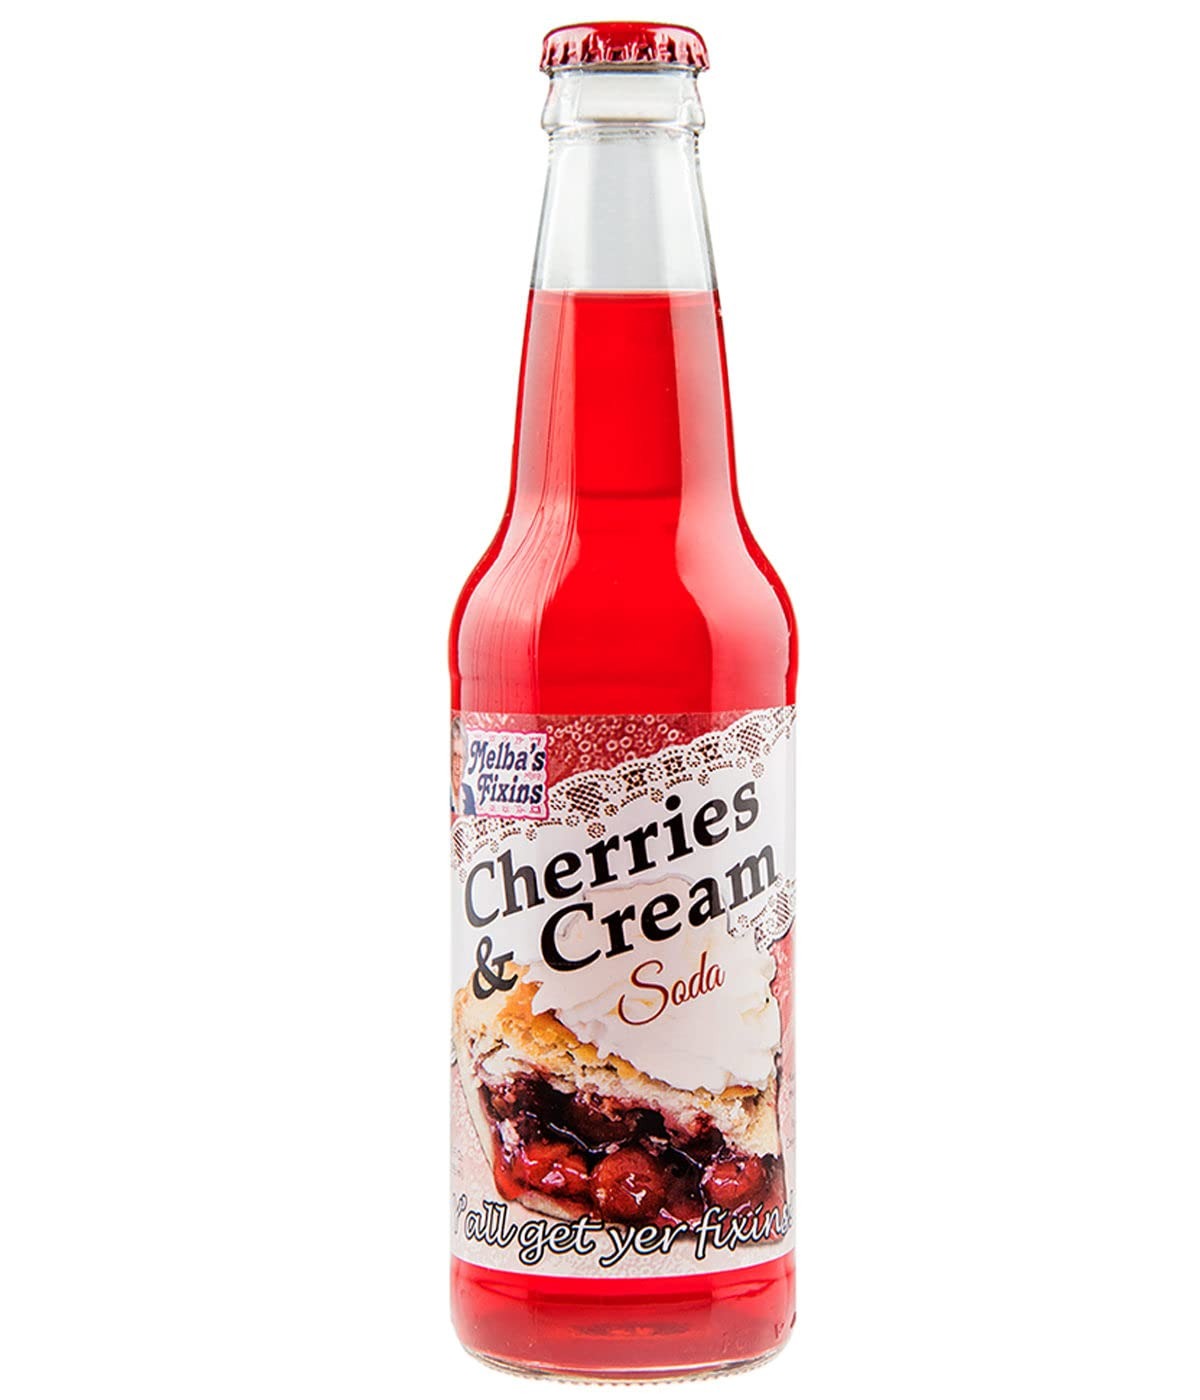
Item Name: Cherries & Cream Soda
Value: 1.0
Unit: 1

Price: 12.03